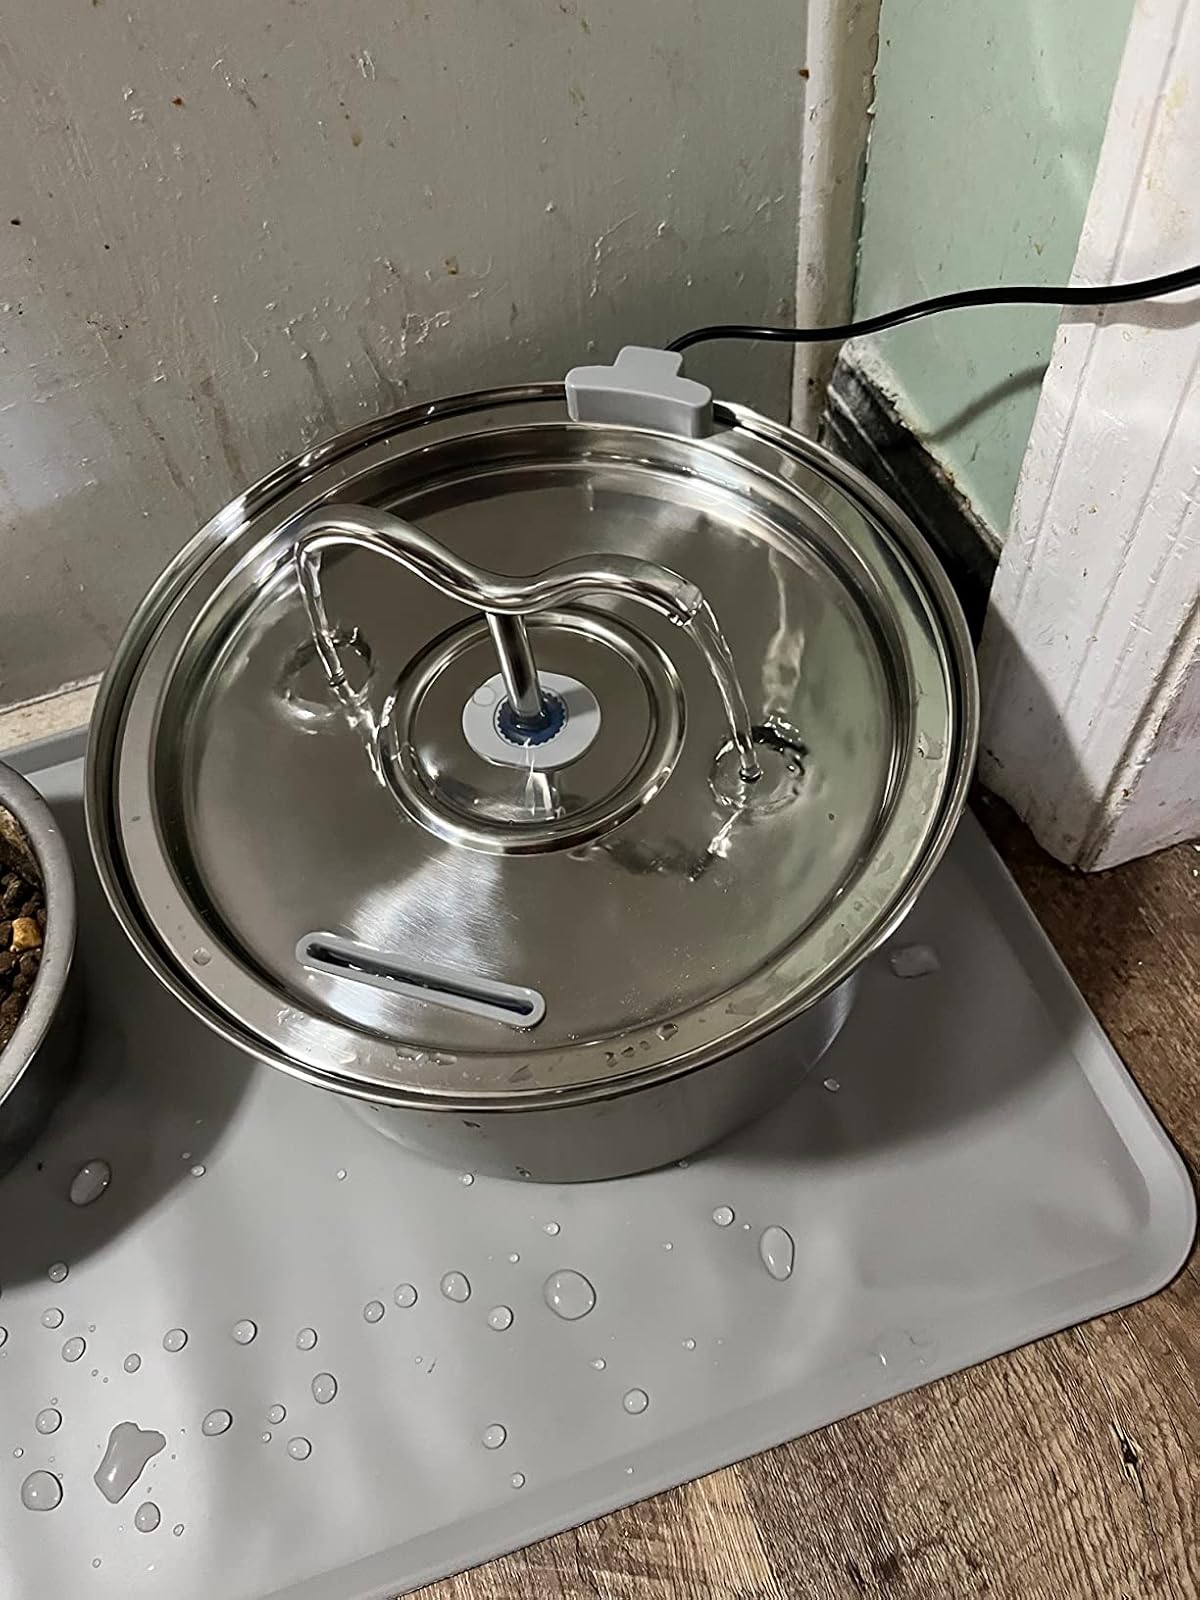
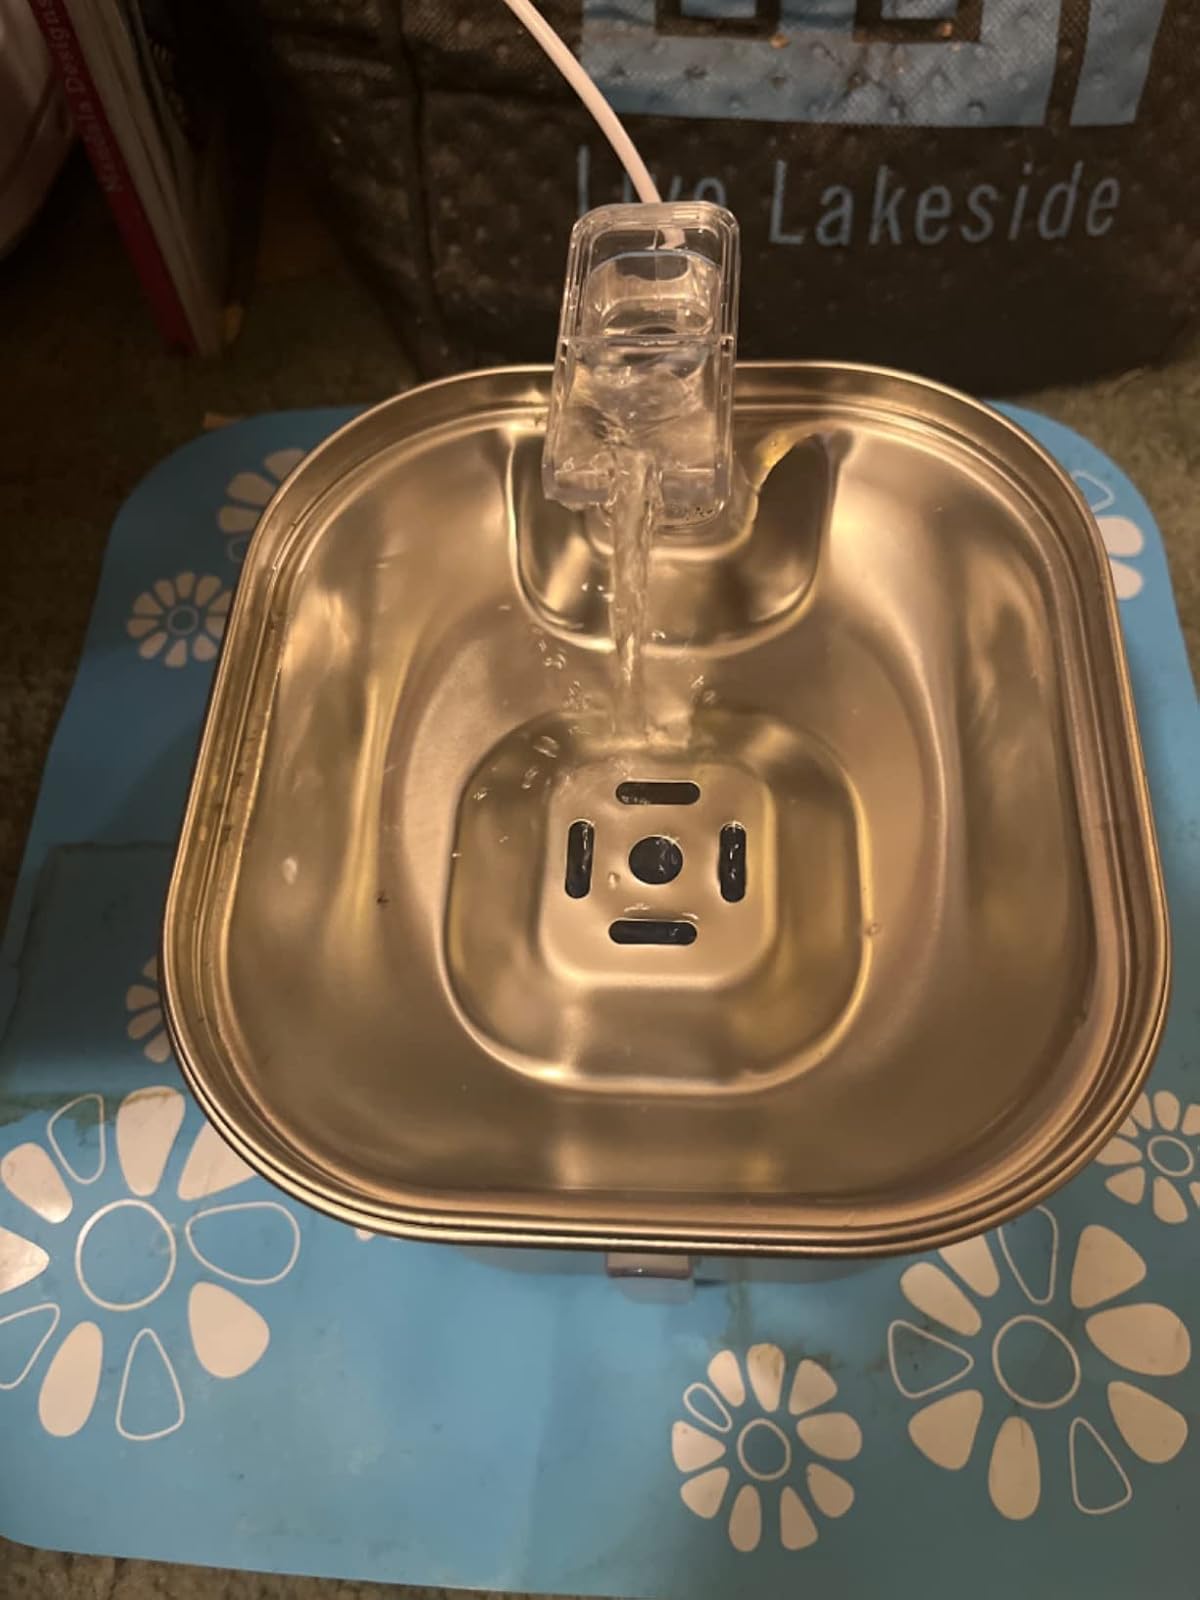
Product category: items_bowl
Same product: no